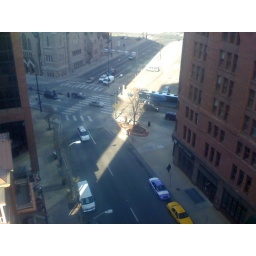
When working at the desk in the hotel, this was my view (10th floor Comfort Inn)